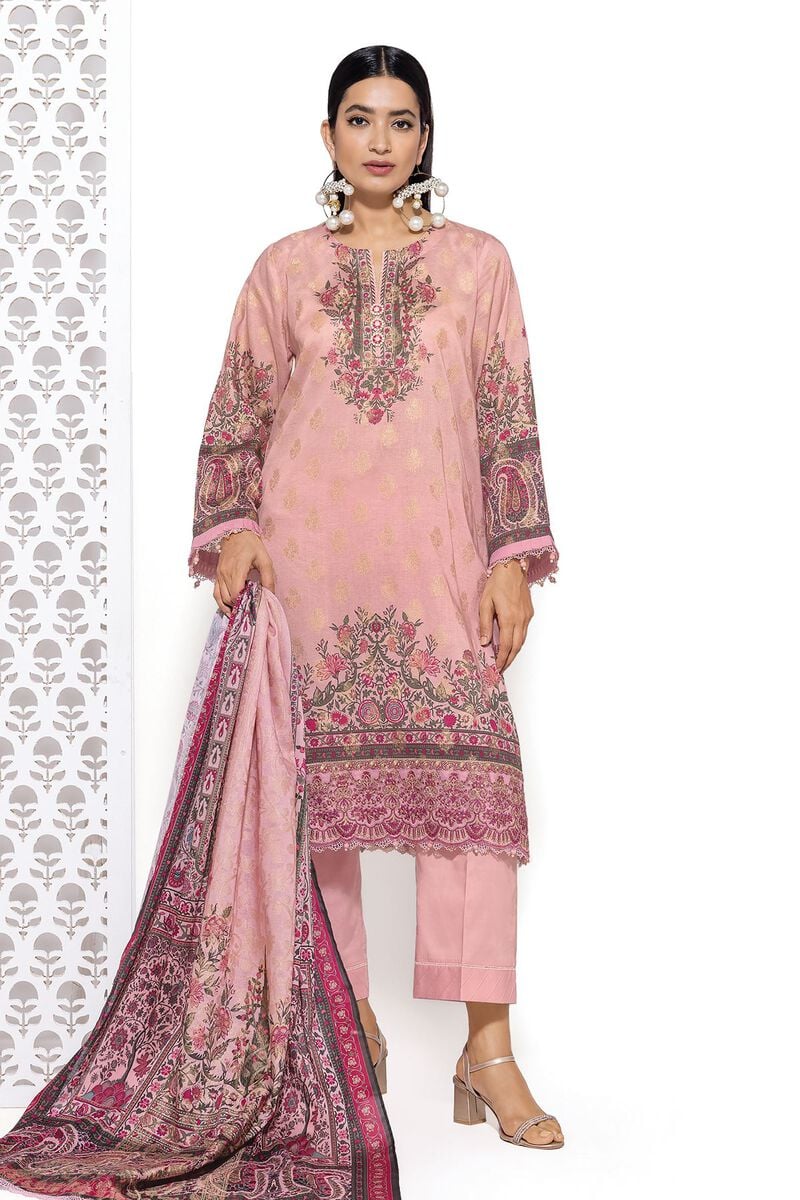
pink embroidered cotton suit